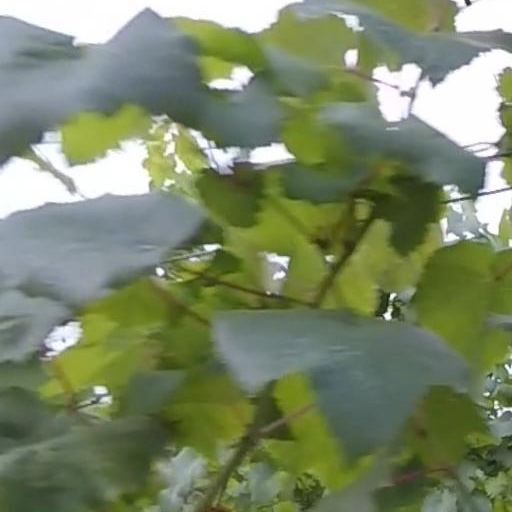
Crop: grape